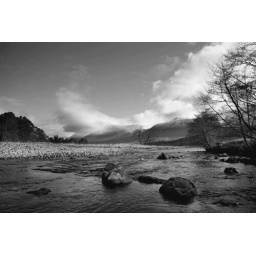
I like this view of the river with the rocks in the foreground and the mountains in the descents